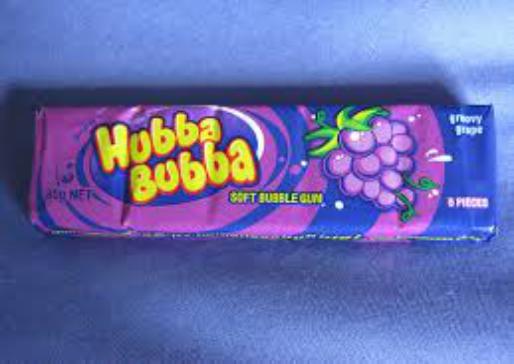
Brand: Hubba Bubba
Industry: Food